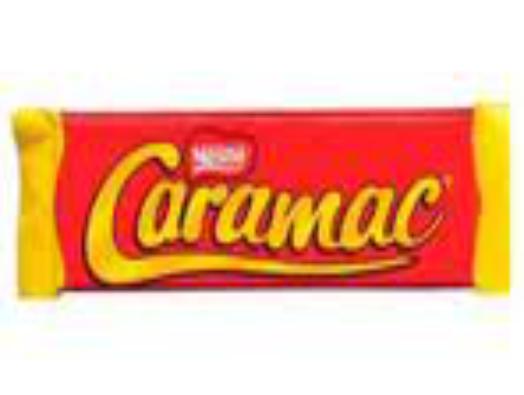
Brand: Caramac
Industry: Food